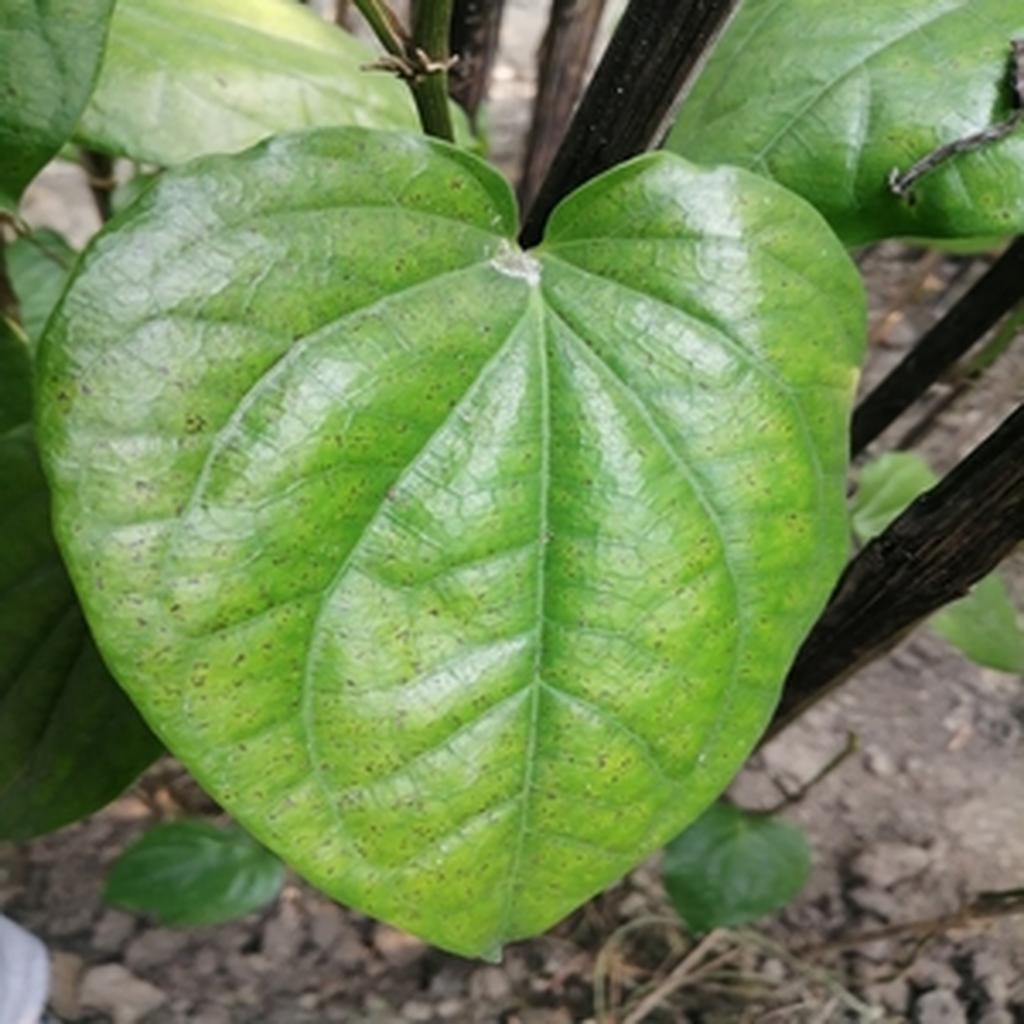
Label: Leaf_Spot